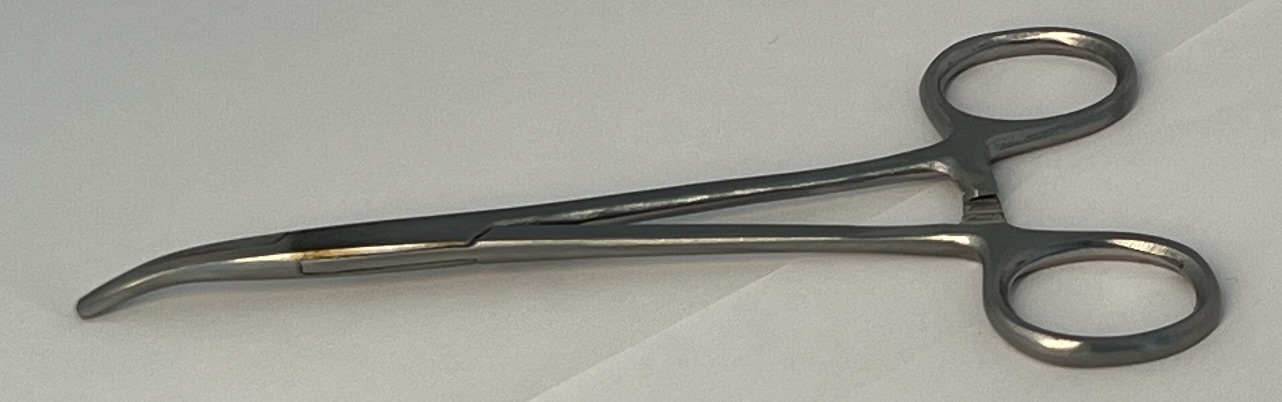
Hinged instrument state: closed